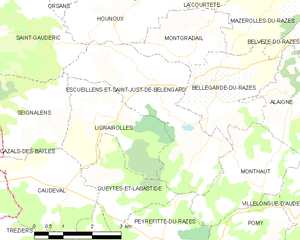
Carte des communes françaises: Escueillens-et-Saint-Just-de-Bélengard